Catherine Anne Warfield

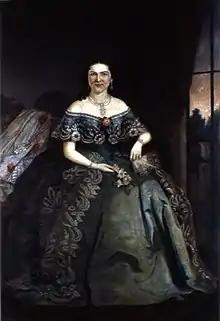
Catherine Anne Warfield

Catherine Anne Warfield (née Ware) (1816–1877) was an American writer of poetry and fiction in Mississippi. Together with her sister Eleanor Percy Lee, she was first of the published authors in the Percy family. Its most noted authors have been William Alexander Percy and Walker Percy of the twentieth century. Warfield's first novel "The Household of Bouverie" (1860), published anonymously, was very popular; and she published eight more under her own name.